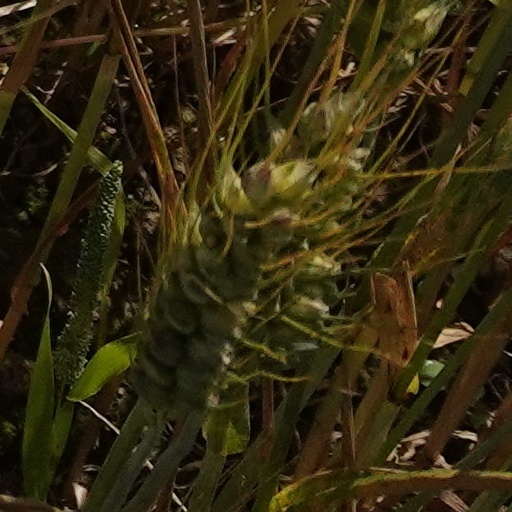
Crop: wheat